Willink van Collenprijs

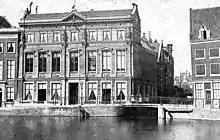
The house of the "Sociëteit Arti et Amicitiae" at Rokin 3 in Amsterdam. This is where the Willink van Collenprijs was awarded.

In 1893, a competition to design a mural for the organizers' building was announced. Only seven submissions were received, all of which disappointed the jury. For the first time in the history of the award, neither the prize nor the commendation were awarded. In 1894, the executive board decided to proceed differently. Instead of awarding the prize, the award money was spent on acquiring the painting "The Snow" by George Hendrik Breitner, a study trip for three Rijksacademie of Amsterdam students, and a small scholarship for Dutch artists living in London.